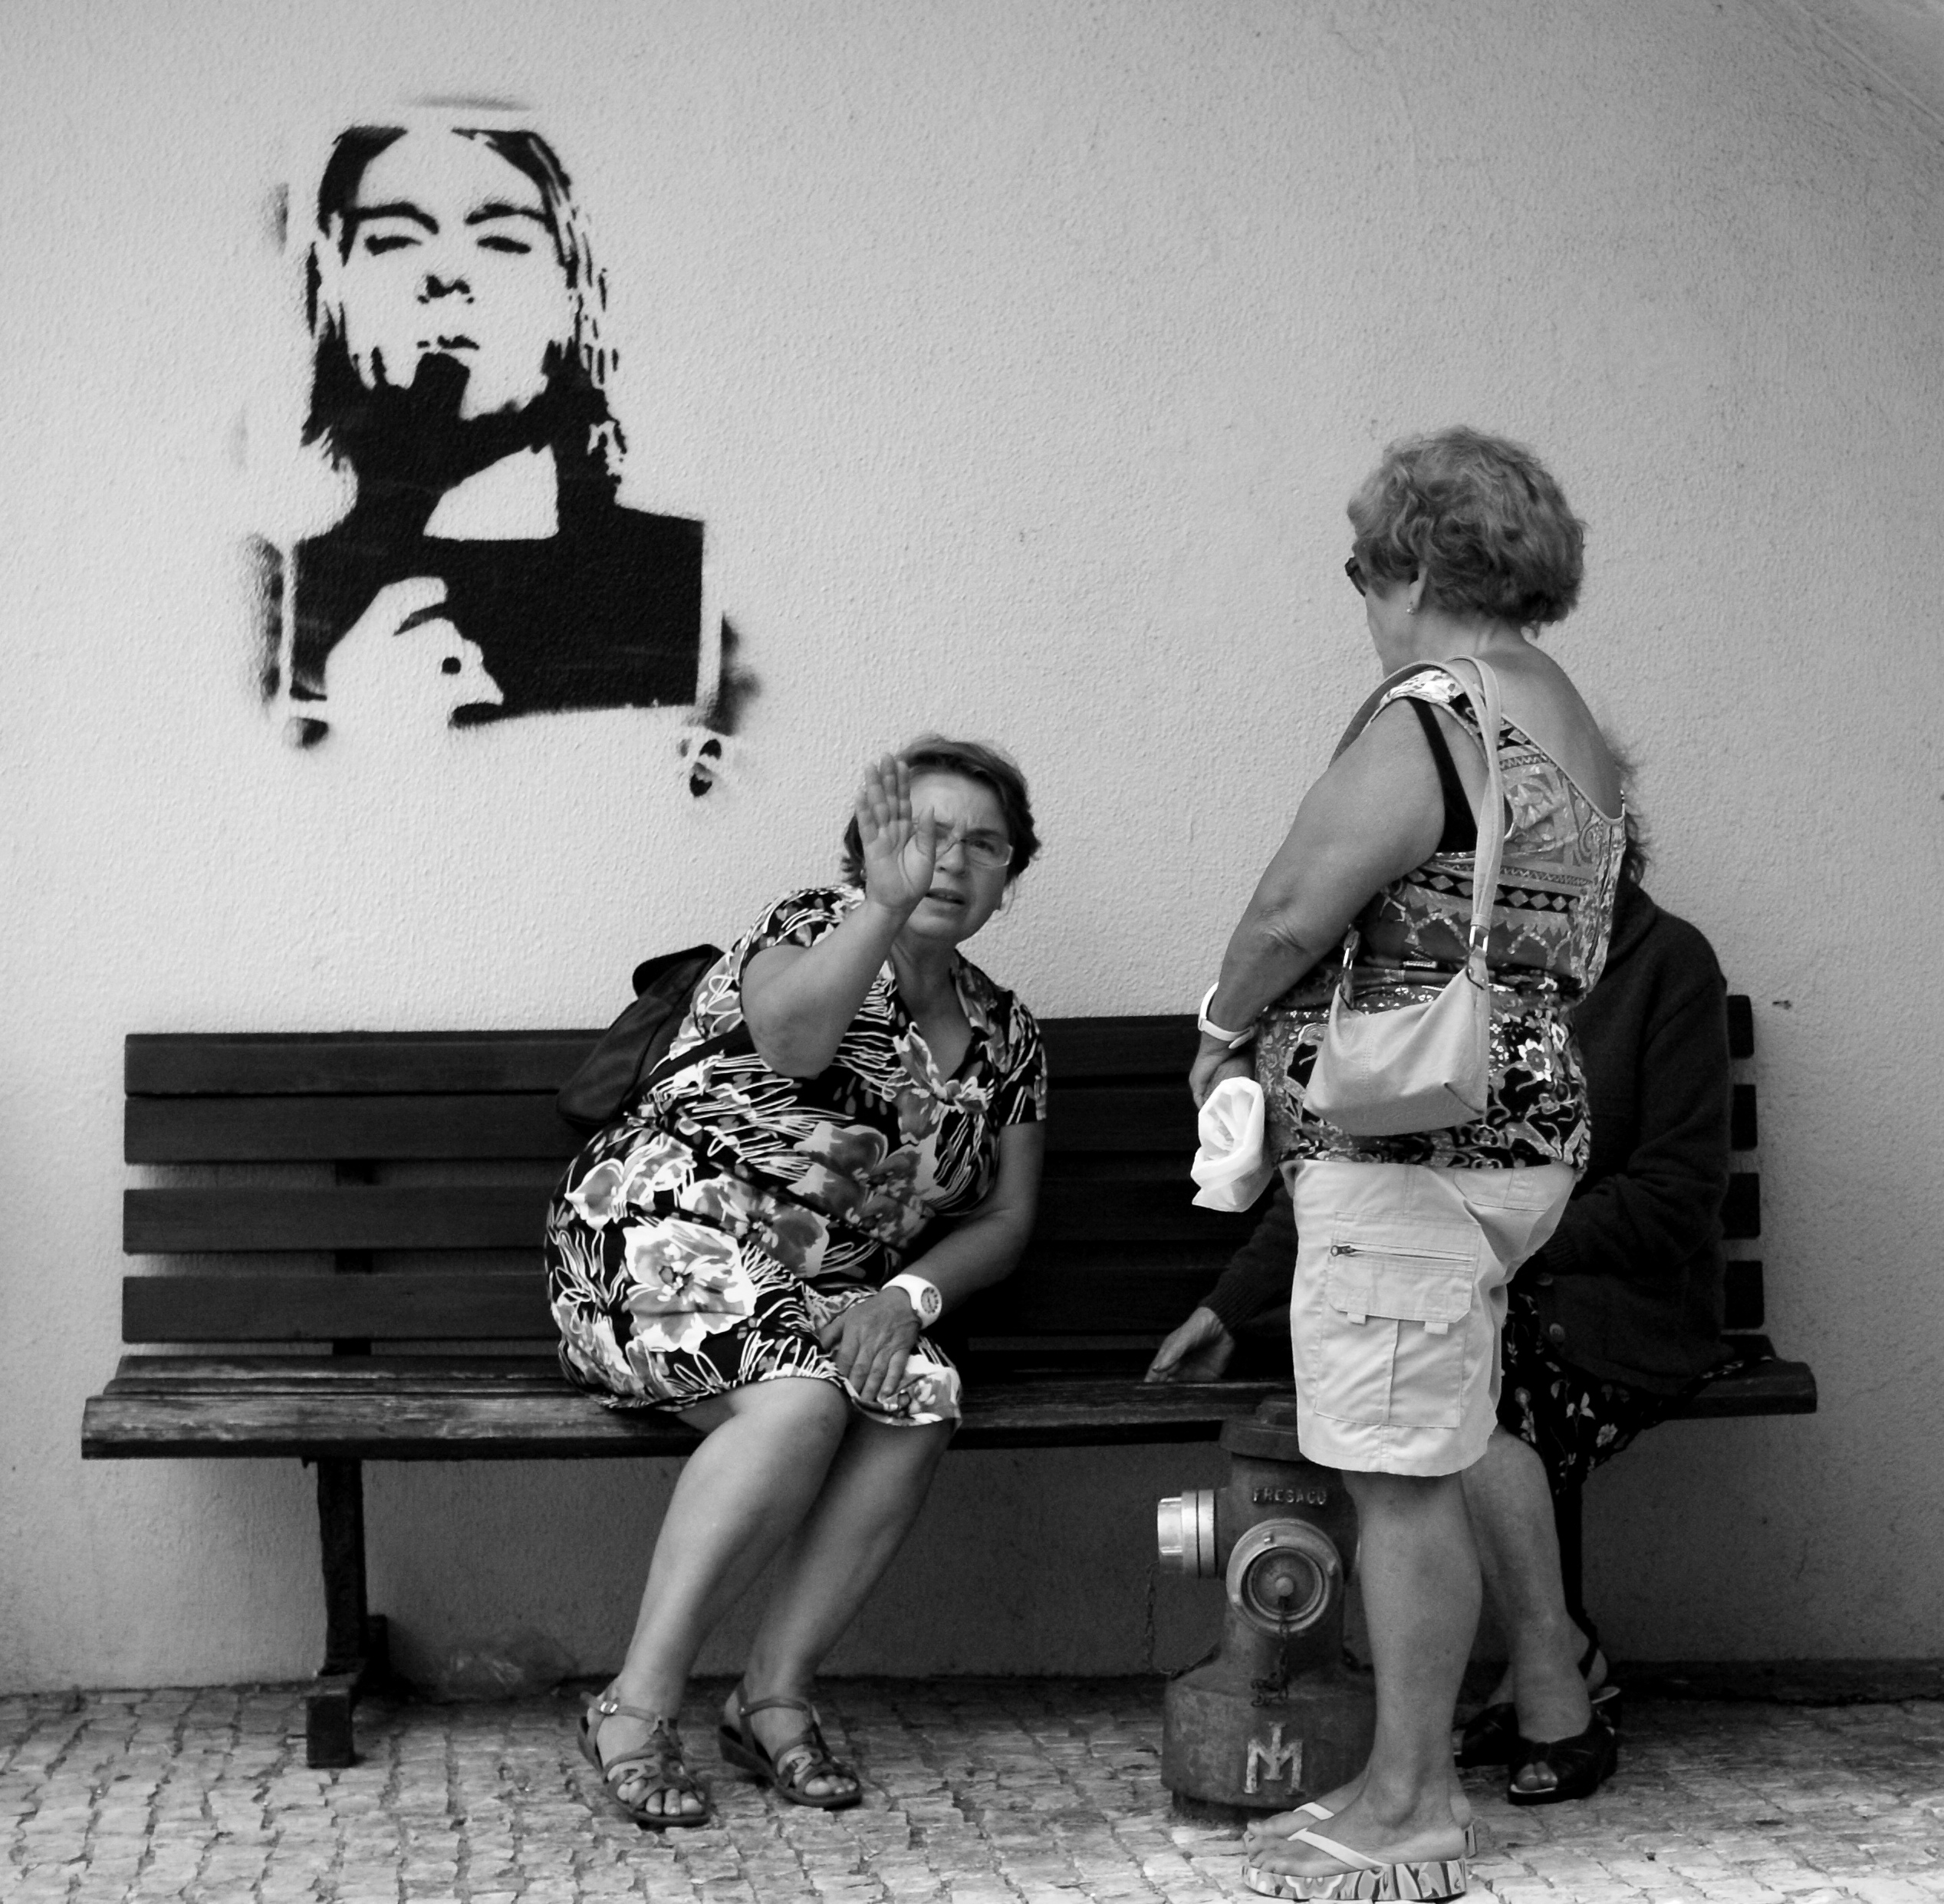
person, creative, black and white, people, white, street, photography, urban, social, dslr, lens, sitting, black, monochrome, streetphotography, bw, blackandwhite, blackwhite, family, candid, 50mm, shooting, moments, public, photograph, prime, sony, pretoebranco, rua, streetphoto, image, moment, unposed, decisive, pretobranco, sp, dslra200, duel, pb, fotografiaderua, streetmoments, lavinha, sal50f18, a200, sal, jo olavinha, monochrome photography, human positions